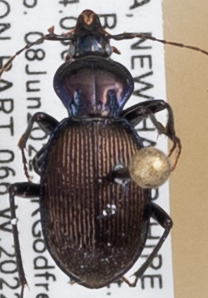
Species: Sphaeroderus canadensis canadensis
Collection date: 2022-06-08
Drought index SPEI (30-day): -0.594
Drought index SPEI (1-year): -0.38
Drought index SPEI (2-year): -1.16